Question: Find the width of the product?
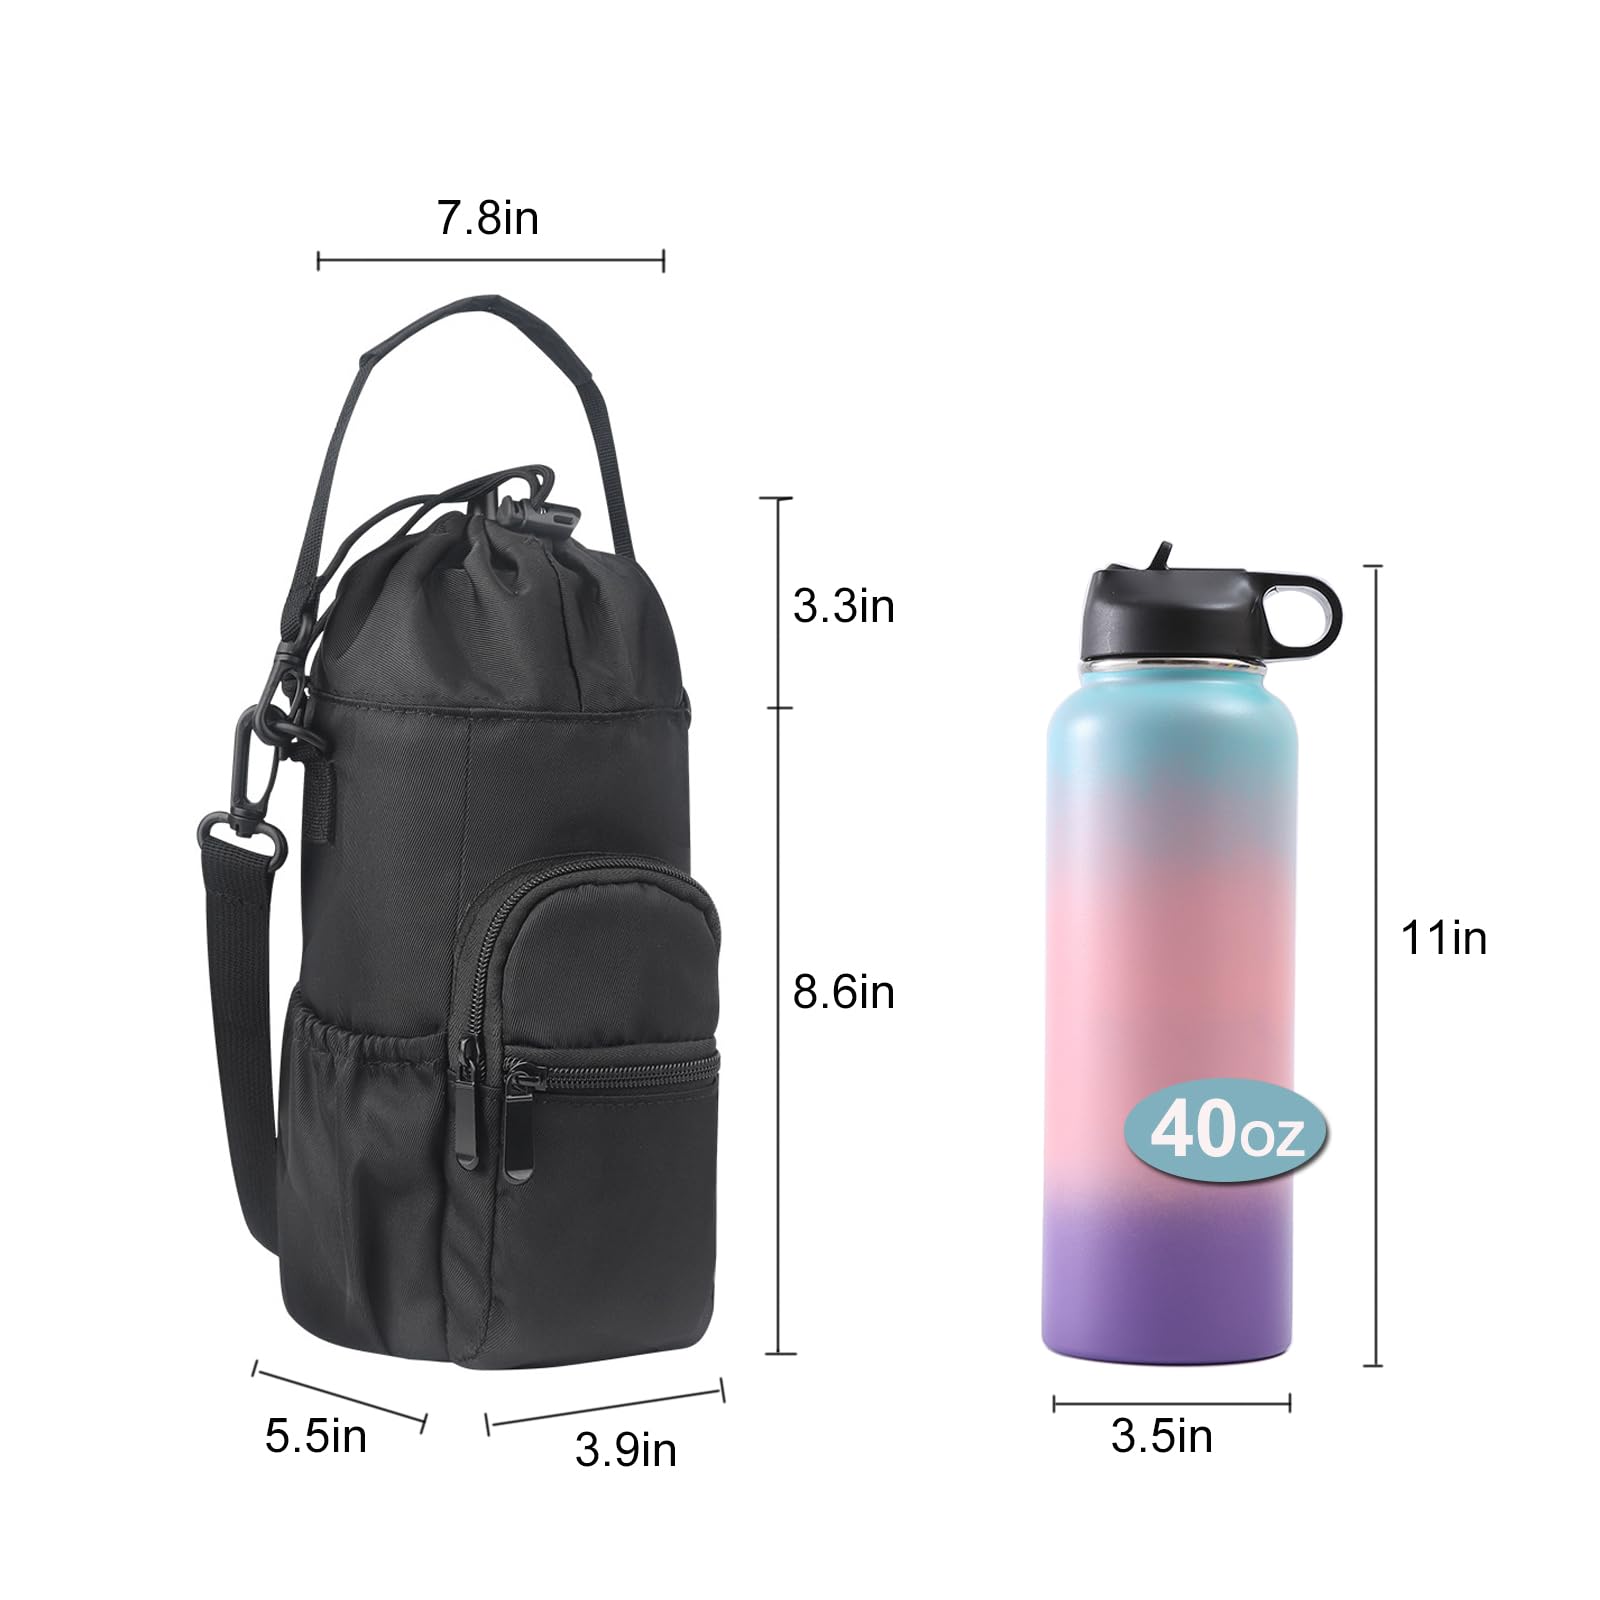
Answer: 5.5 inch